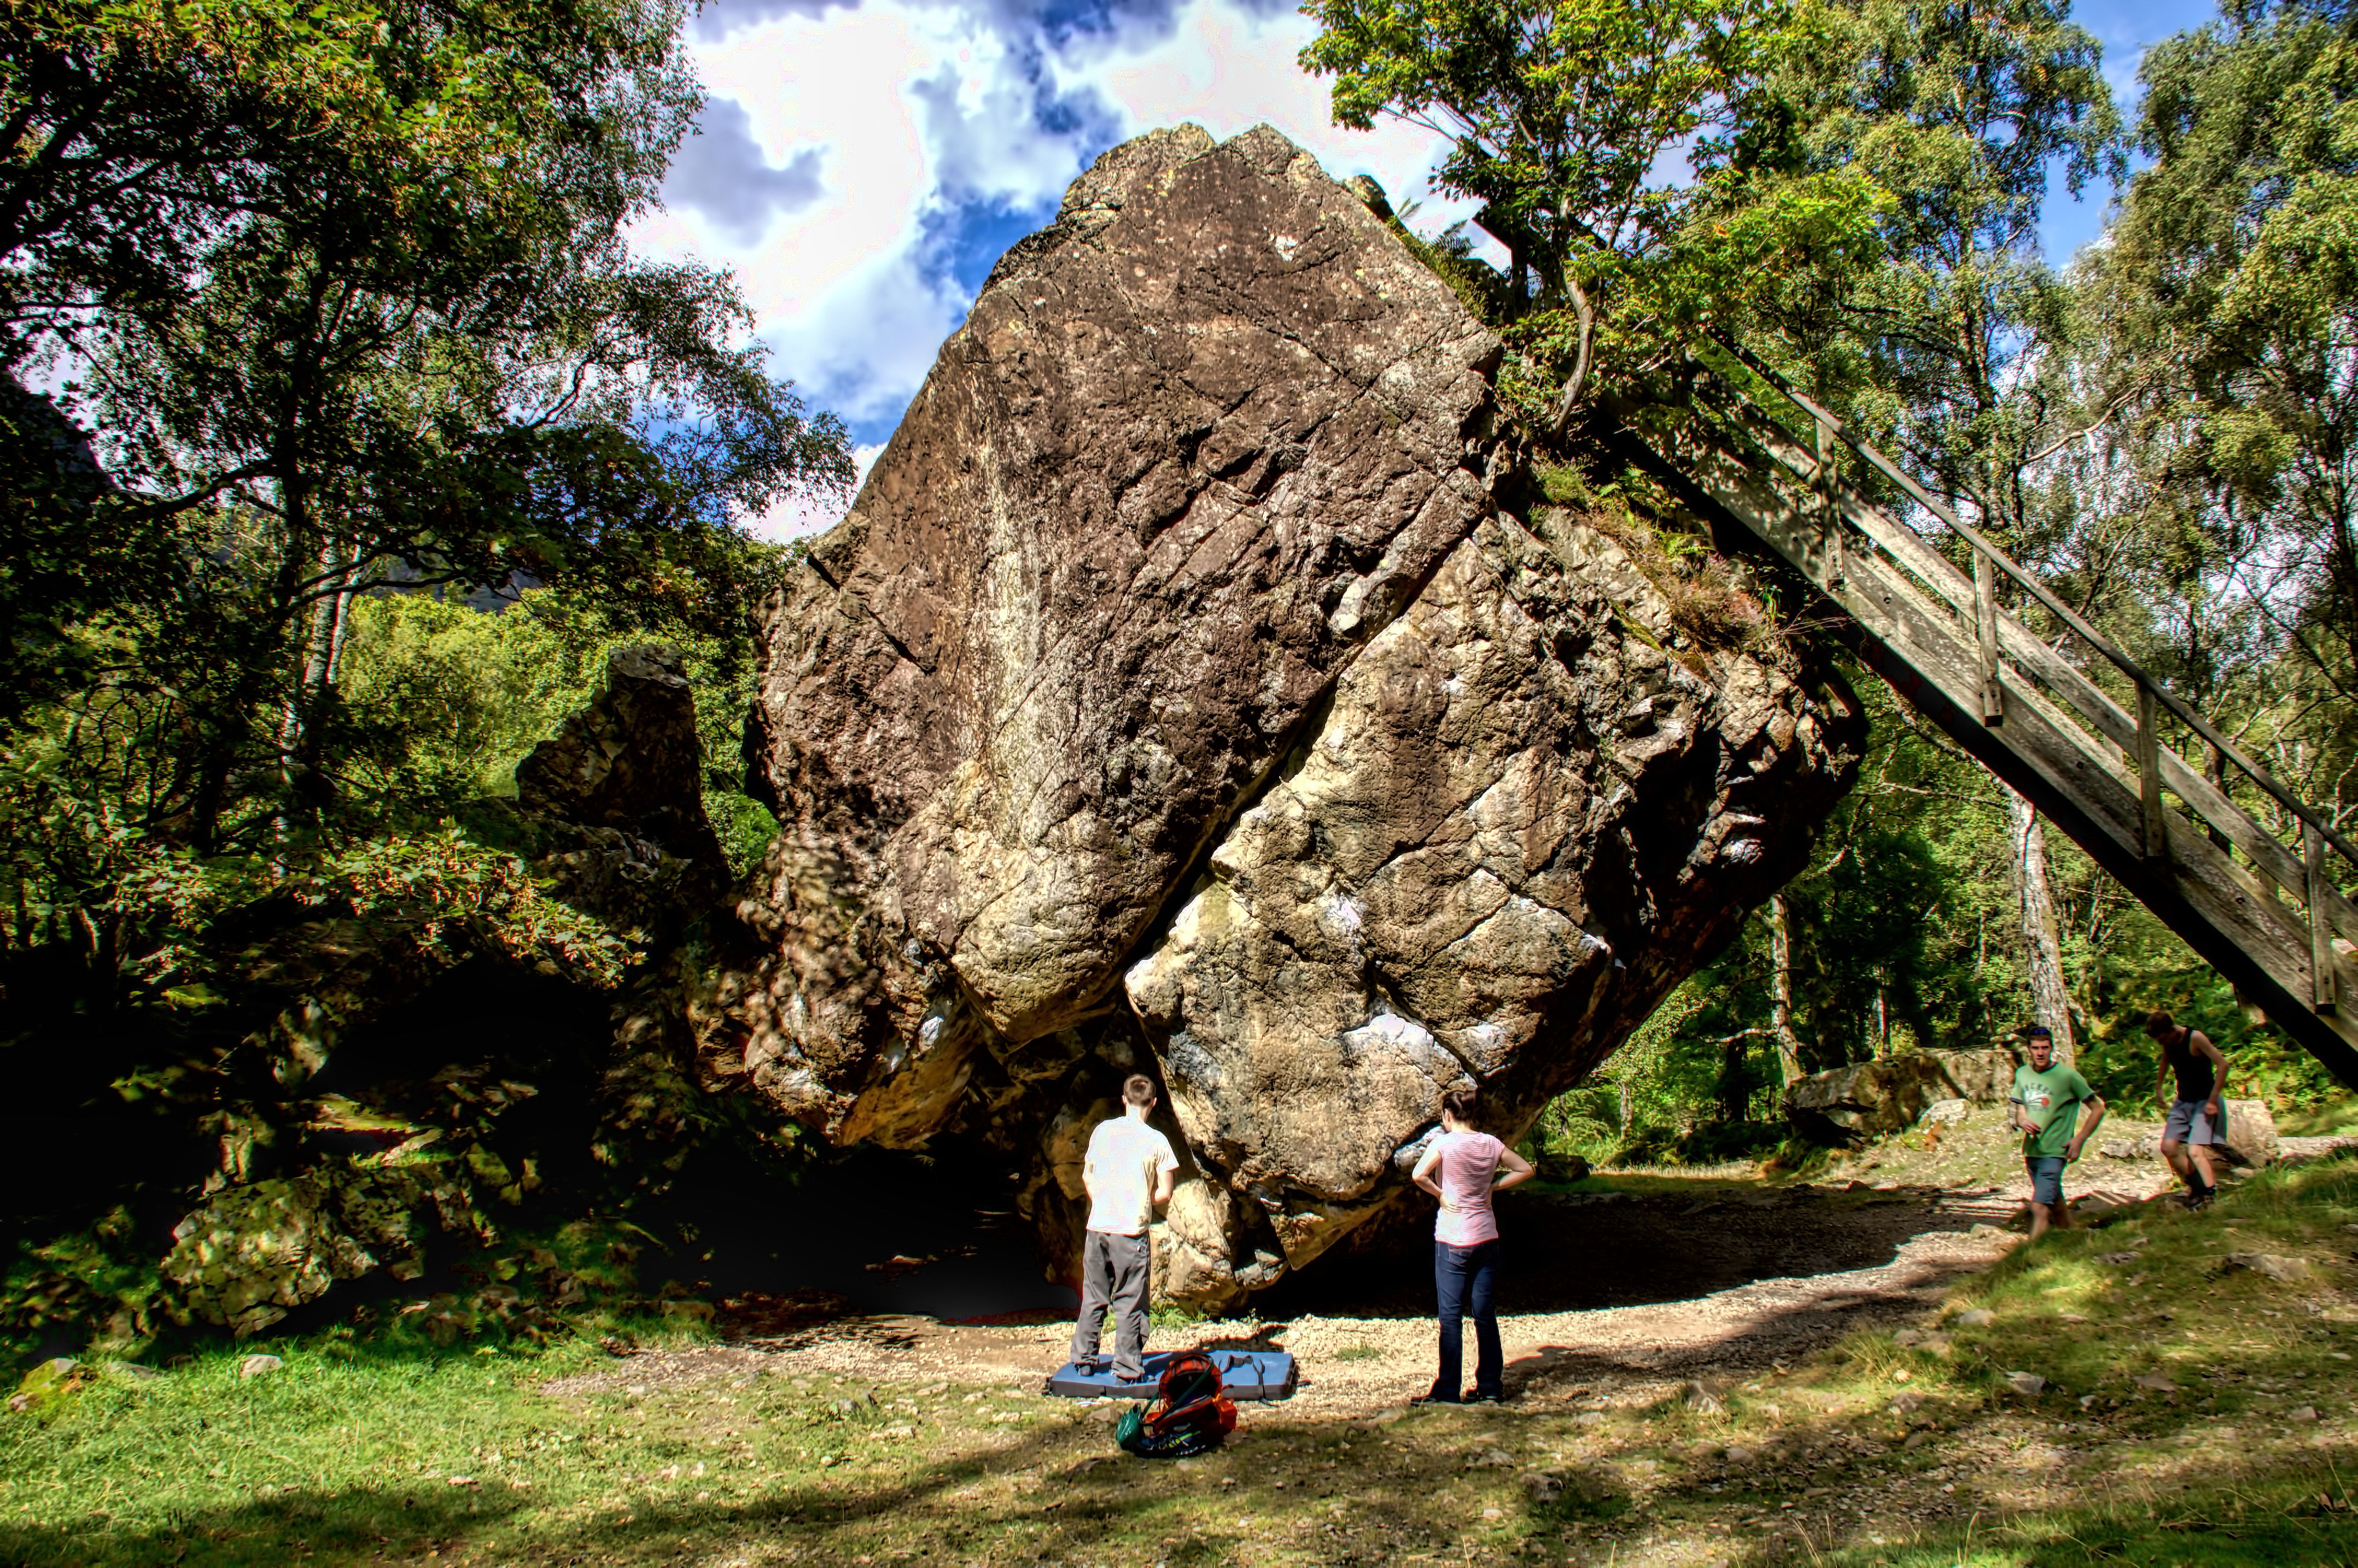
tree, rock, adventure, recreation, jungle, climbing, rock climbing, terrain, sports, borrowdale, lakedistrict, bouldering, outdoor recreation